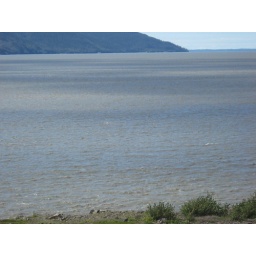
On the bus ride from McKinley to Kenai we saw lots of beluga whales in the water